The Beatnuts

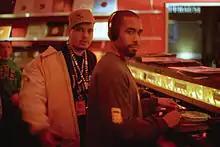
The Beatnuts in Hamburg, Germany in 2000

The Beatnuts is an American hip hop group and production duo from New York City. Its current members are JuJu and Psycho Les. JuJu (born Jerry Tineo on December 14, 1968) is a Dominican American from Corona and Psycho Les (born Lester Fernandez on April 10, 1970) is a Colombian American from Jackson Heights, Queens. Although only peripheral members, they are routinely acknowledged by Q-Tip as being members of Native Tongues. The Beatnuts were originally a trio before Fashion (born Berntony Smalls on January 13, 1970), now known as Al' Tariq, left the group to start a solo career. V.I.C. (Groove Merchantz, Ghetto Pros) was also a member of The Beatnuts' production team for a while.